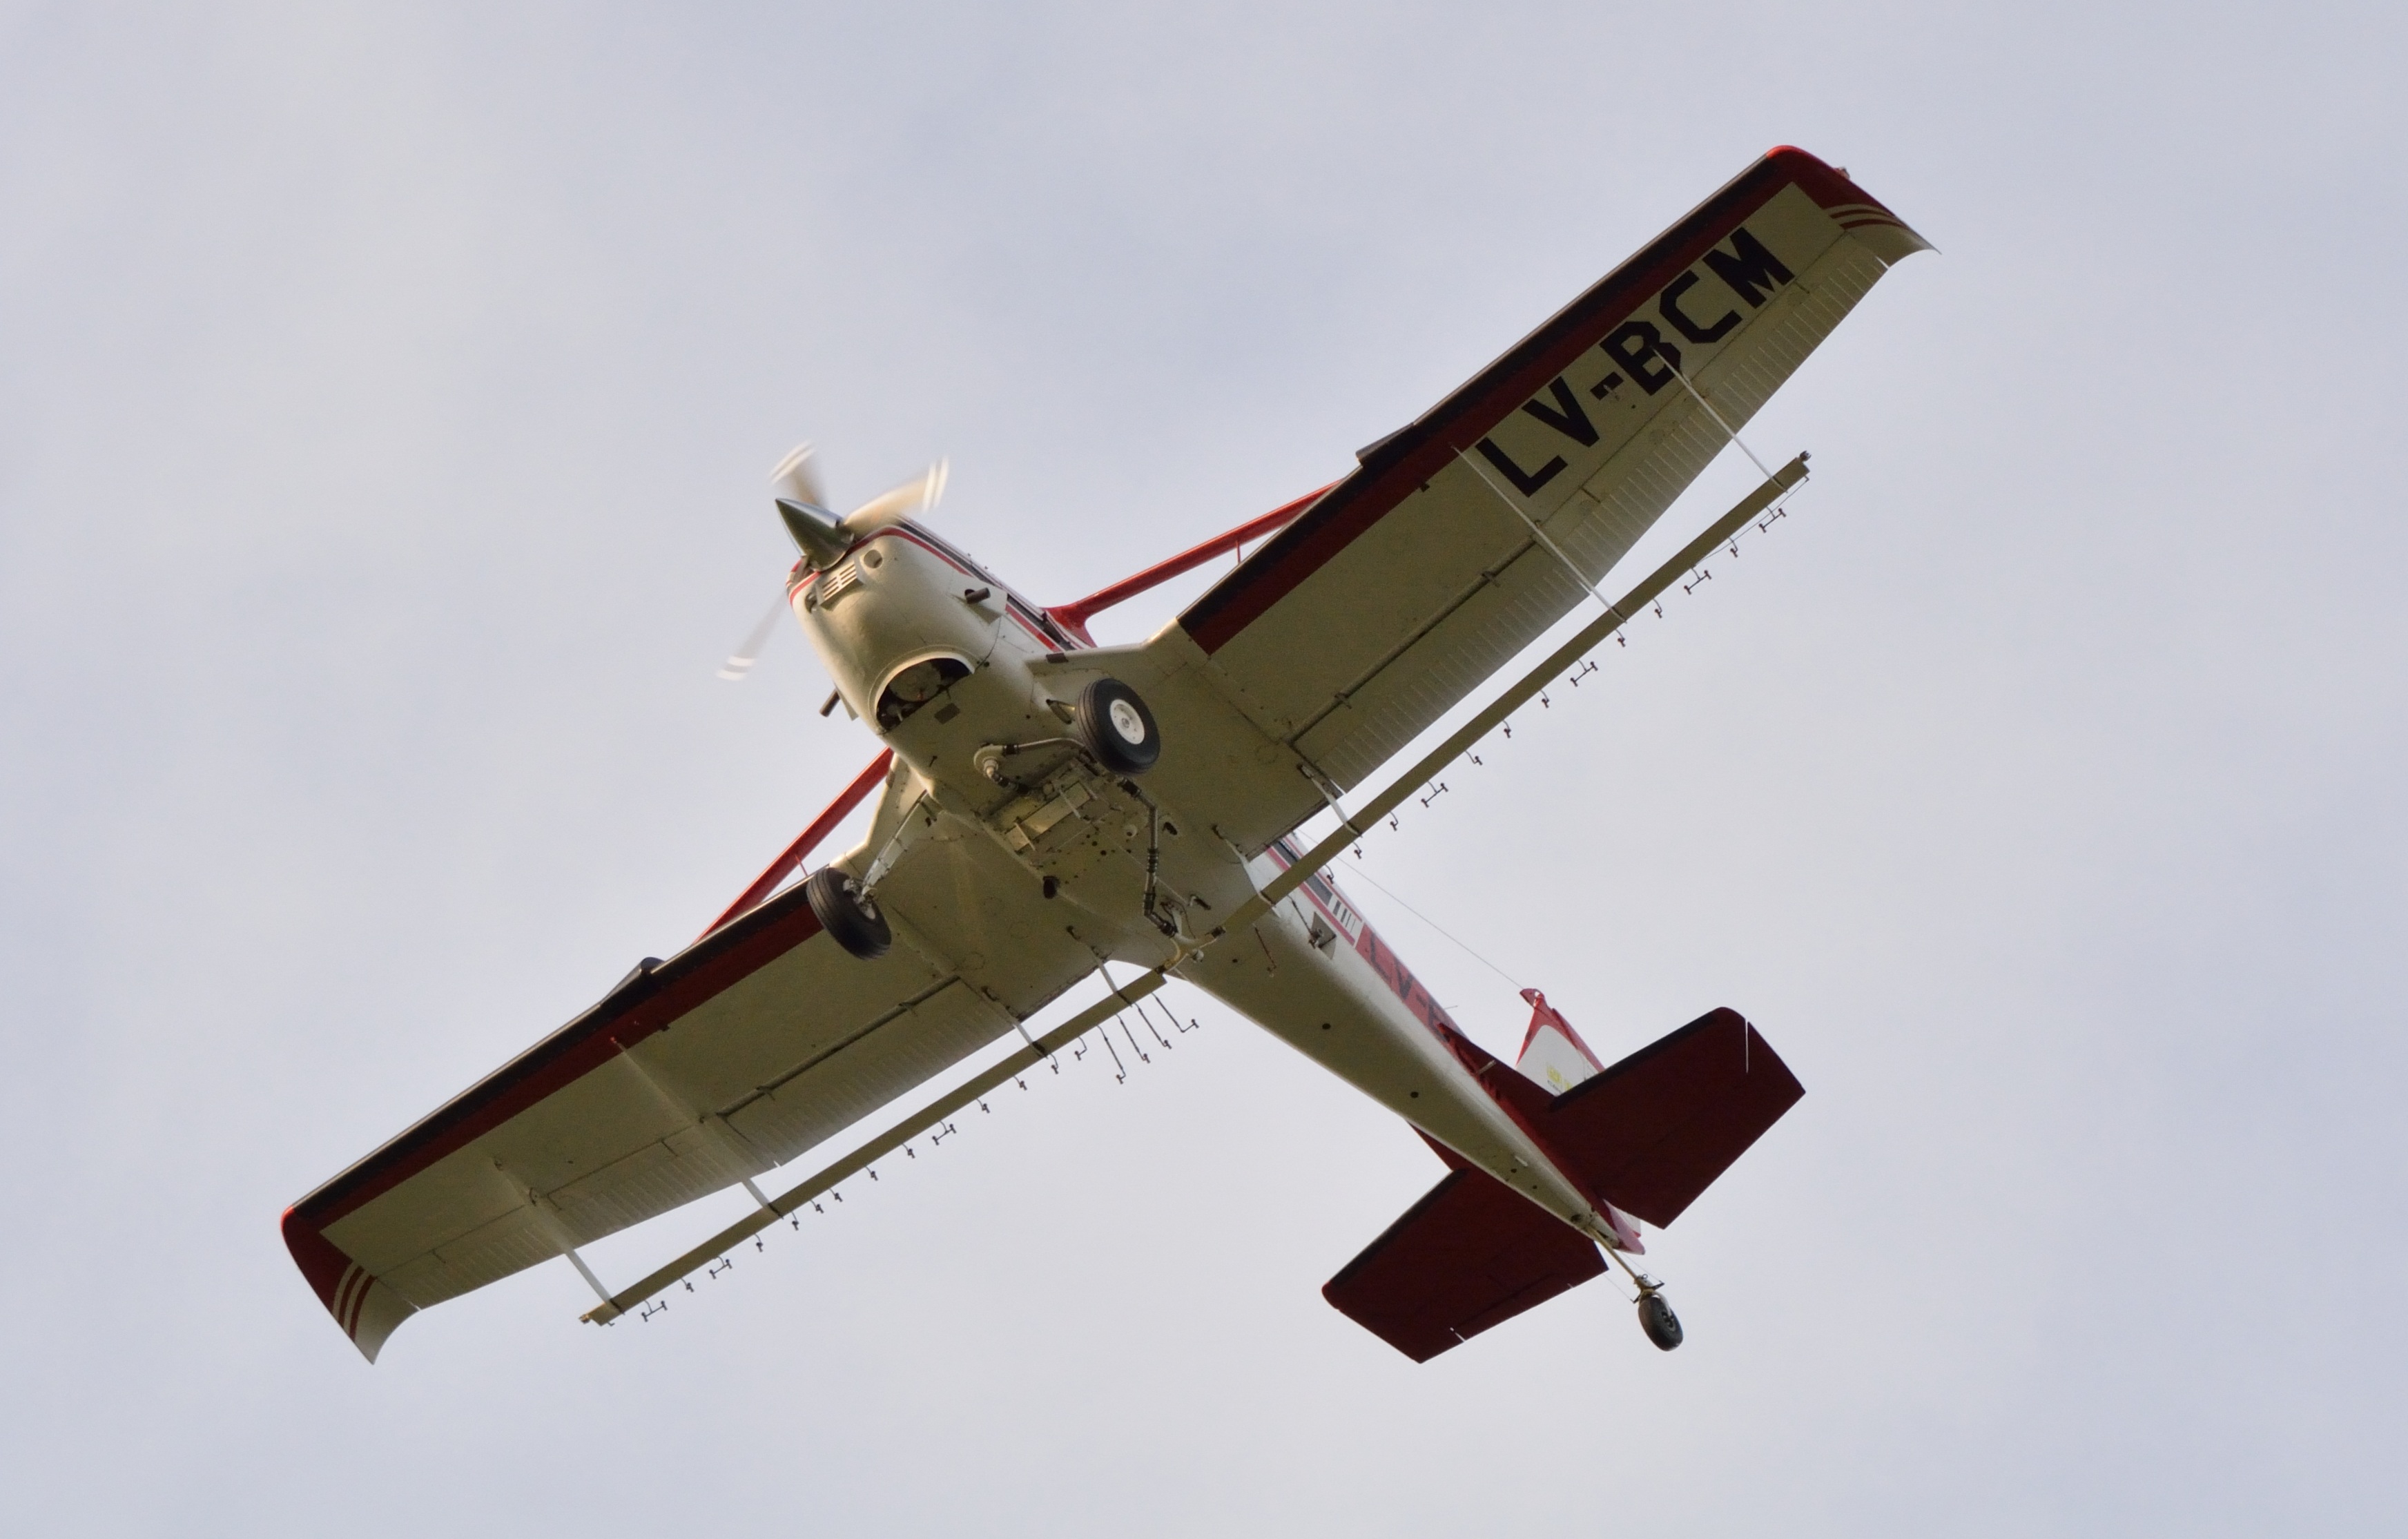
wing, airplane, plane, aircraft, transport, vehicle, airline, aviation, flight, biplane, air show, light aircraft, air force, aerobatics, fighter aircraft, military aircraft, atmosphere of earth, aircraft engine, general aviation, air racing, propeller driven aircraft